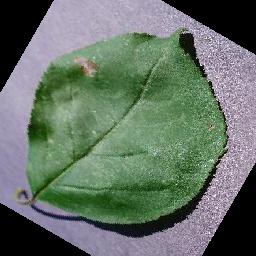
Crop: apple
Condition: black_rot